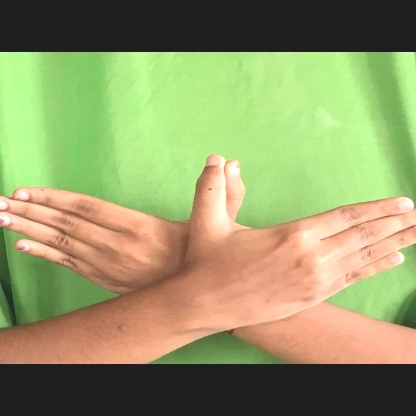
Mudra: Garuda